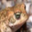
Label: frog